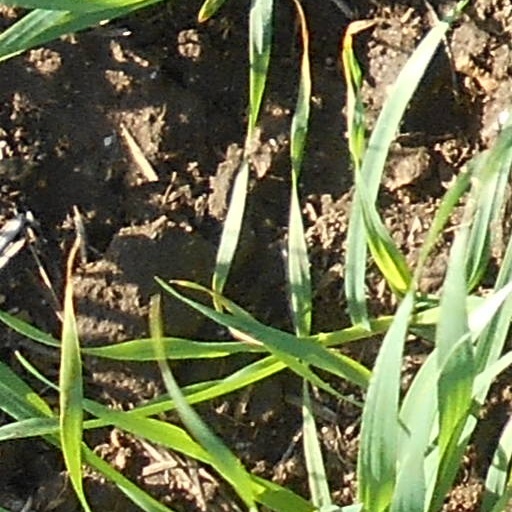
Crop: wheat